Answer in natural language. Considering the relative positions, where is brown rectangular extendable dining table (highlighted by a green box) with respect to black colour chair  shape square (highlighted by a blue box)? Choose between the following options: above or below
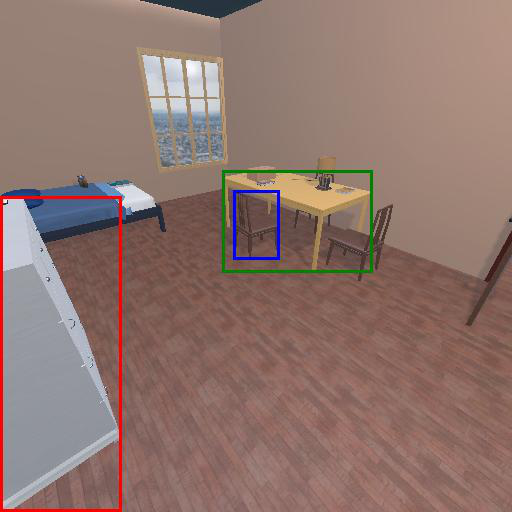
<answer>above</answer>